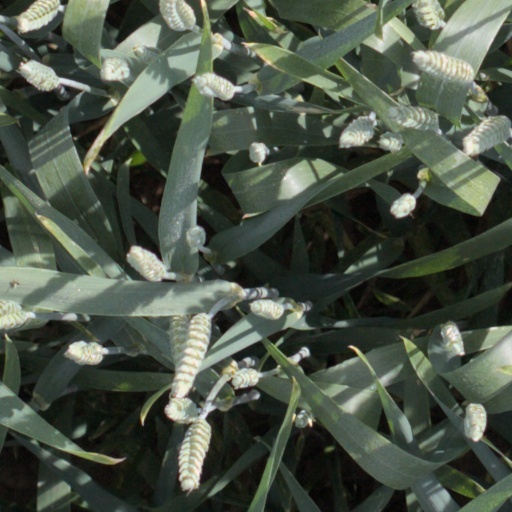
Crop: wheat